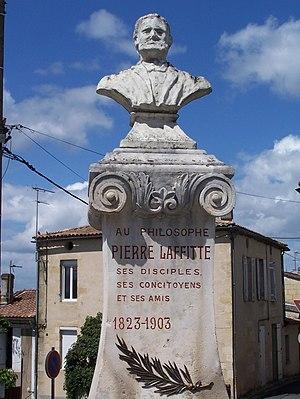
Buste de Pierre Laffitte à Béguey (Gironde, France)
Pierre Laffitte, né le 21 février 1823 à Béguey et mort le 4 janvier 1903 à Paris, est un philosophe français, considéré en son temps comme le successeur d'Auguste Comte. Il fut professeur au Collège de France.
Béguey est une commune du Sud-Ouest de la France, située dans le département de la Gironde, en région Nouvelle-Aquitaine.